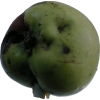
Label: Apple 12